Phu Wiang Dinosaur Museum

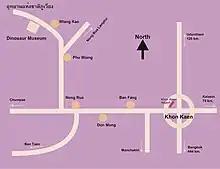
Simple route map showing the ways from Khon Kaen city to the Phu Wiang Dinosaur Museum

The word "Phu Wiang" in the name of the museum results from the fact that the museum used to be located in the Phu Wiang District, though since 2006 it is located in the newly established Wiang Kao district. It is about 80 kilometers to the west of the province capital Khon Kaen.